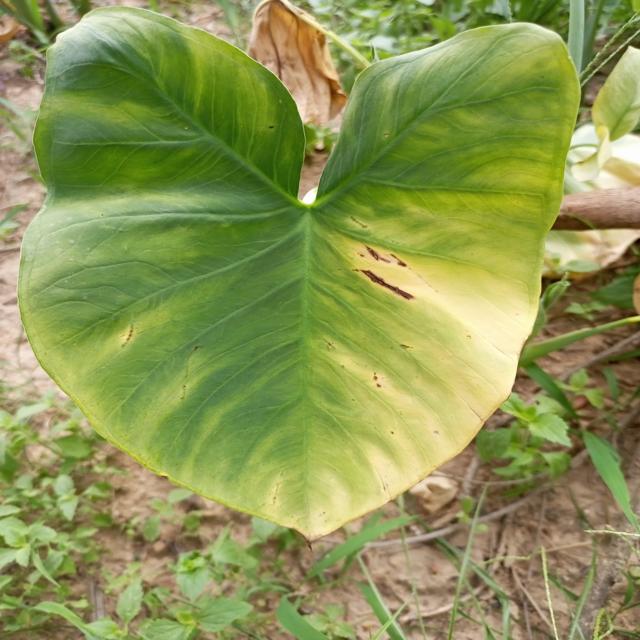
Label: Early_Blight